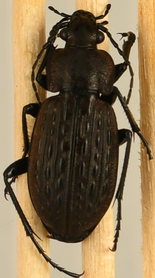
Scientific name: Carabus maeander
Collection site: Woodworth Site (WOOD), plot WOOD_023